Vladimir Degtyarenko

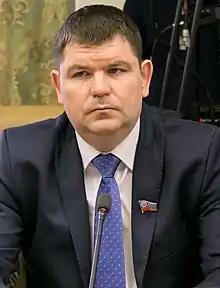
Degtyarenko in 2016

Vladimir Nikolaevich Degtyarenko (born April 5, 1982) is a Ukrainian separatist and politician of the unrecognized Luhansk People's Republic. He was the second Chairman of the People's Council of the Lugansk People's Republic from April 1, 2016, until December 21, 2017.